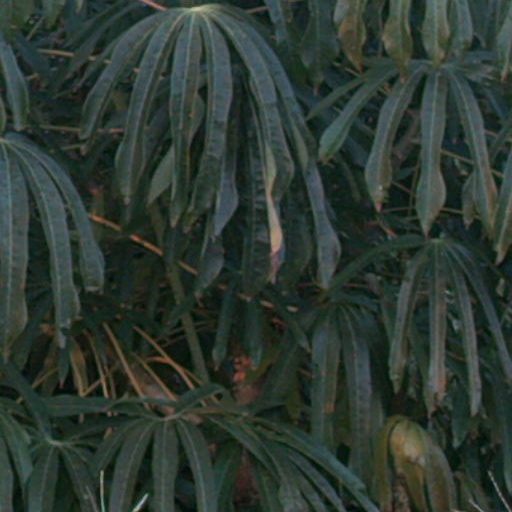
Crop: cassava